Transport in Guernsey

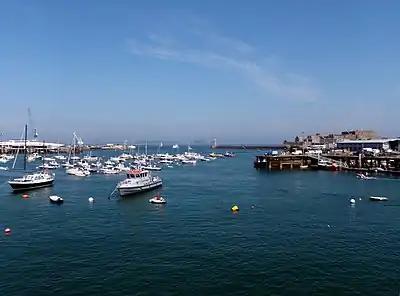
Saint Peter Port Harbour

Driving laws in Guernsey are the United Kingdom Highway Code, supplemented by the Guernsey Highway Code.